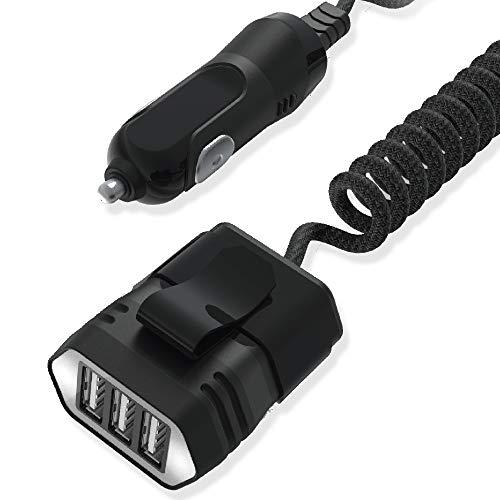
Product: Premier Energizer HardCase iPhone Charger Lightning Cables MFi Fast Charging Cord Rugged/Android Smartphone Micro USB 2.0 Cables/USB Car Charger Adapter Combo Deal 4ft 8ft 4.4amp 3.4amp
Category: Sports & Outdoors | Sports & Fitness | Leisure Sports & Game Room
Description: Energizer Official -- "power that packs a punch" - Energizer licensed HARDCASE professional grade smartphone charger cables are built tough and rugged instantly deliver serious power for your critical devices to show off the Energizer bunny non-stop spirit.
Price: $9.71
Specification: Product Dimensions:         1.8 x 4.5 x 8.2 inches ; 8 ounces    |Shipping Weight: 2.8 pounds (View shipping rates and policies)|ASIN: B07RYM77HT|Item model number: ENG-HCEXT1|Batteries 1 Lithium ion batteries required.|    #4714    in Arcade & Table Games    |    #41228    in Kids' Electronics